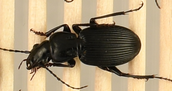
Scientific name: Pterostichus lachrymosus
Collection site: Mountain Lake Biological Station NEON (MLBS), plot MLBS_009